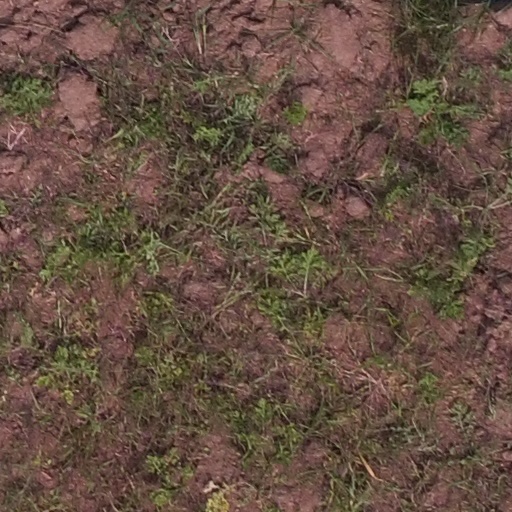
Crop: maize; corn